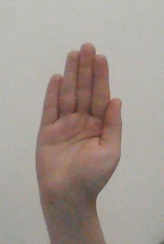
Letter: seen